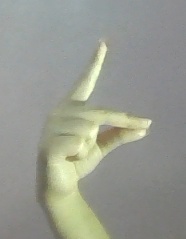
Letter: ta